Pierre Goloubinoff

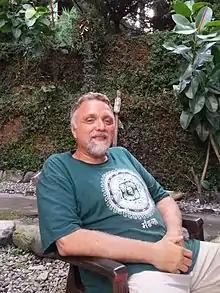

Pierre A. Goloubinoff (born April 4, 1957) is a Swiss-Israeli biochemist, author and activist for Yemeni immigration and the preservation of Yemeni heritage. He is also known by the pen names David Hamami or Daoud Hamami.